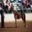
Label: horse